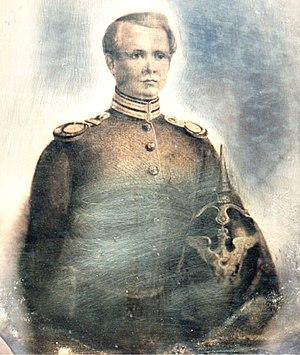
Bernard de Gélieu, né à Neuchâtel le 28 septembre 1828 et mort à Potsdam le 14 avril 1907, est un militaire et général d'infanterie au service de la Prusse.